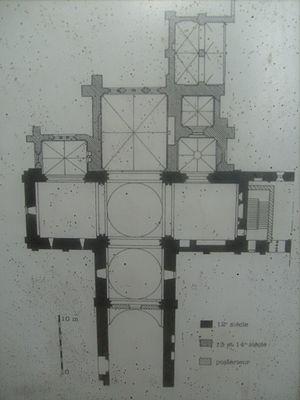
Plan de l'église de Sablonceaux
L’abbaye Notre-Dame de Sablonceaux est une abbaye augustinienne fondée en 1136 par le duc d'Aquitaine Guillaume X. Elle est située à Sablonceaux, une commune située dans le département de la Charente-Maritime. Florissante au Moyen Âge, elle décroît avec le régime de la commende.